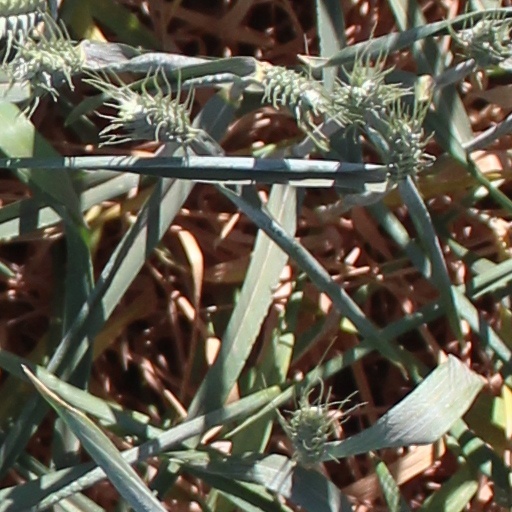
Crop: wheat